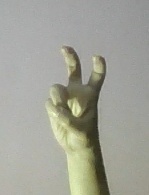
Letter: toot